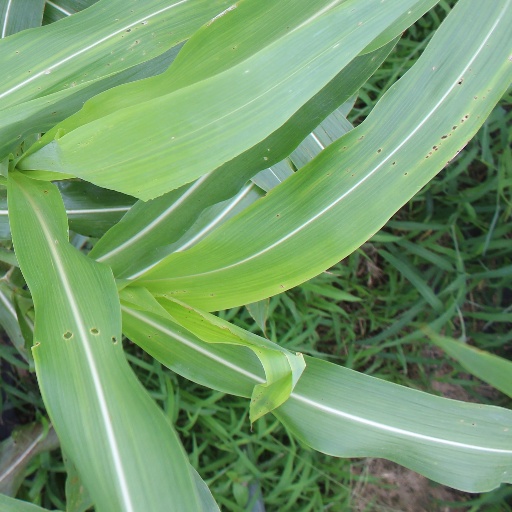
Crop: sorghum